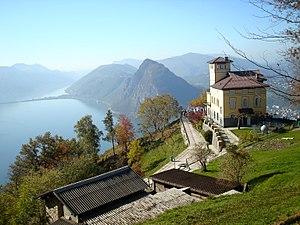
Vue du lac de Lugano depuis le Monte Brè, au premier plan le Ristorante Vetta, Lugano, Tessin, Suisse